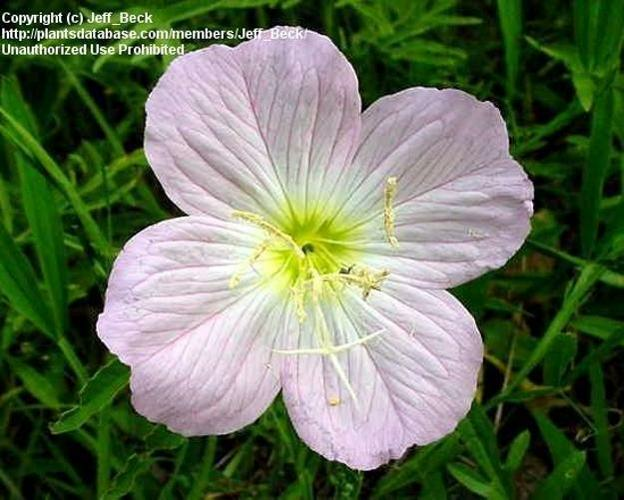
Flower: pink primrose